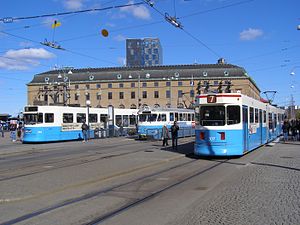
Göteborgs Spårvägar
Sporvogne på Drottningtorget.
Göteborgs Spårvägar er med 161 km spor det største sporvejssystem i Norden. Sporvejene udgør stammen i Göteborgs kollektive trafik og dækker store dele af byområdet i både Göteborgs og Mölndals kommuner. Göteborgs kommun ejer sporene, trafikselskab er Västtrafik, og driften varetages af det kommunale selskab Göteborgs Spårvägar AB. Sporvognene er et velkendt indslag i Göteborgs bybillede.